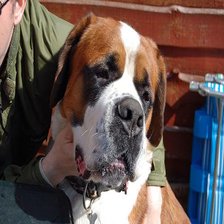
Species: dog
Breed: saint bernard